Corallorhiza striata

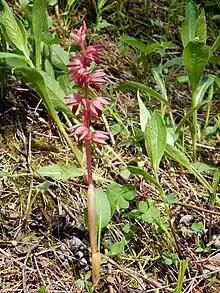
"Corallorhiza striata" near Barrier Lake, Alberta. Note the two pale leaves sheathing the lower part of the stem, and part of the coralloid rhizome showing on the left behind the base of the stem.

Like other coralroot orchids, the plant takes its name from its coral-shaped rhizomes. It has an erect stem about tall that may be red, pink, purple, or yellow-green to almost white. The leaves lack chlorophyll and are reduced to colourless scales that sheath the stem. The plant also lacks roots, and relies upon parasitism of fungi for sustenance.